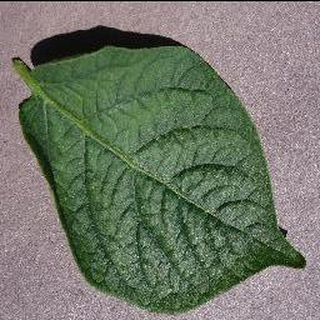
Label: healthy_potato